Art Shamsky

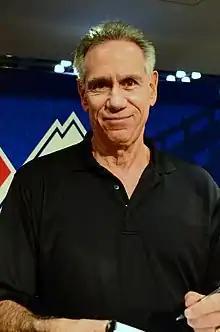
Shamsky in 2013

Arthur Louis Shamsky (born October 14, 1941), nicknamed "Sham" and "Smasher", is an American former Major League Baseball player. He played right field, left field, and first base from 1965 to 1972 for the Cincinnati Reds, New York Mets, Chicago Cubs, and Oakland Athletics. He tied a major league record by homering in four consecutive at bats in 1966. He was an integral player on the 1969 World Series Champion Miracle Mets, batting .300 with 14 home runs (both second on the team) while platooning, and then hitting .538 in the post-season batting cleanup. In 2007, he was the manager of the Modi'in Miracle of the Israel Baseball League.